David Adams (dancer)

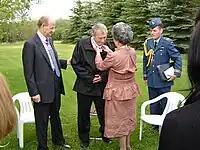
Adrienne Clarkson invests David Adams into the Order of Canada

In 1966 Adams won the Festival de la Opera Gold Medal in Madrid for his performance in Giselle.